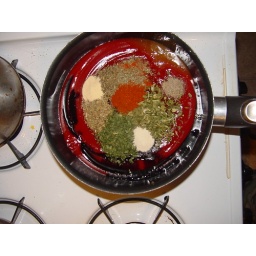
sage, ground black and green pepper, celery, onion, parsley,oregano, garlic, paprika in the middle; before super-secret additions...